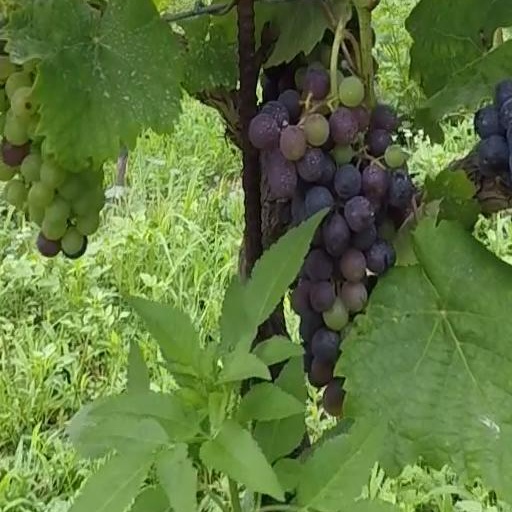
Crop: grape